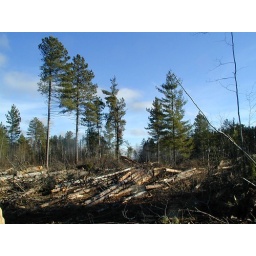
Seed tree harvest in red & white pine, St. Louis County, Minnesota